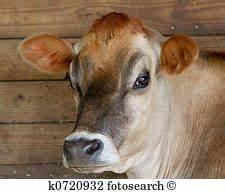
cow